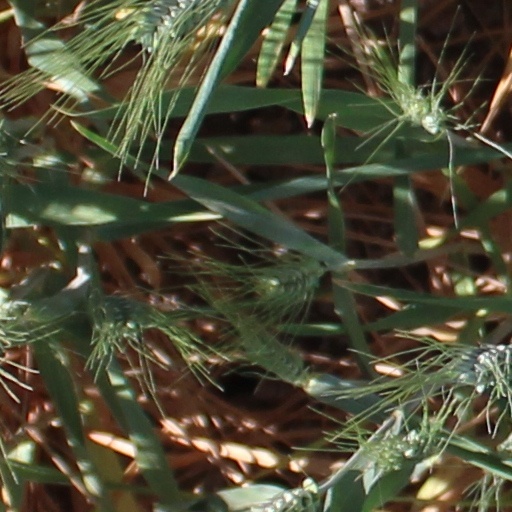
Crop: wheat